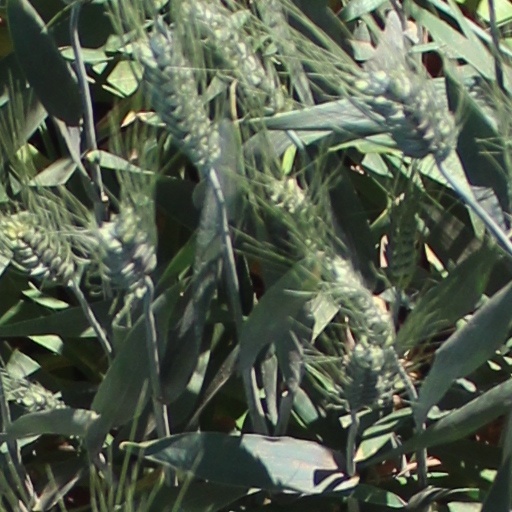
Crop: wheat